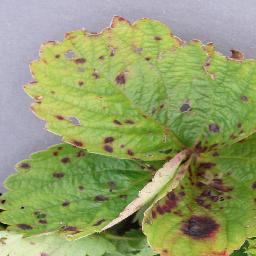
Label: Strawberry___Leaf_scorch